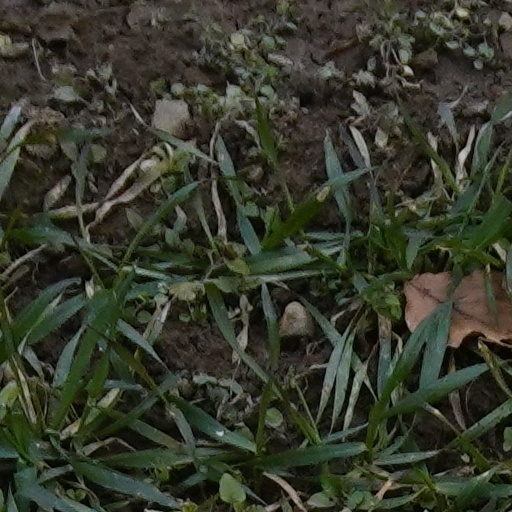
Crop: wheat